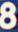
Number: 8